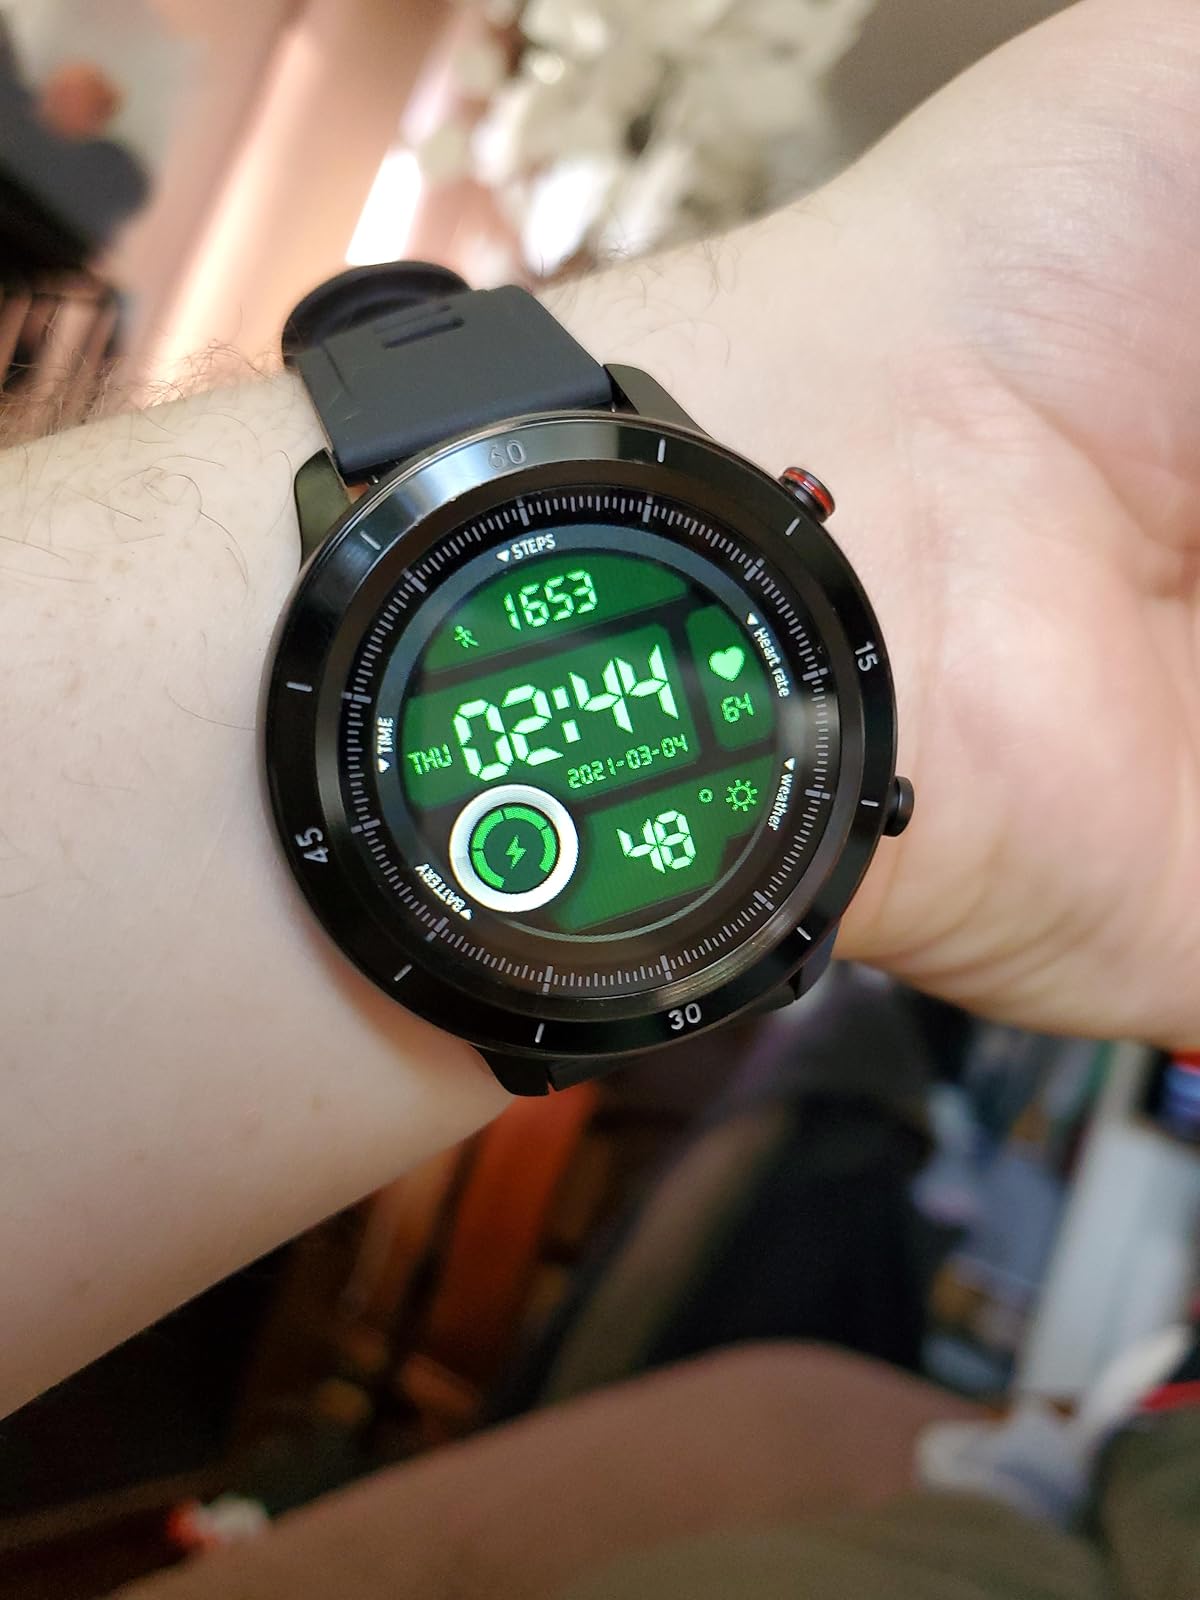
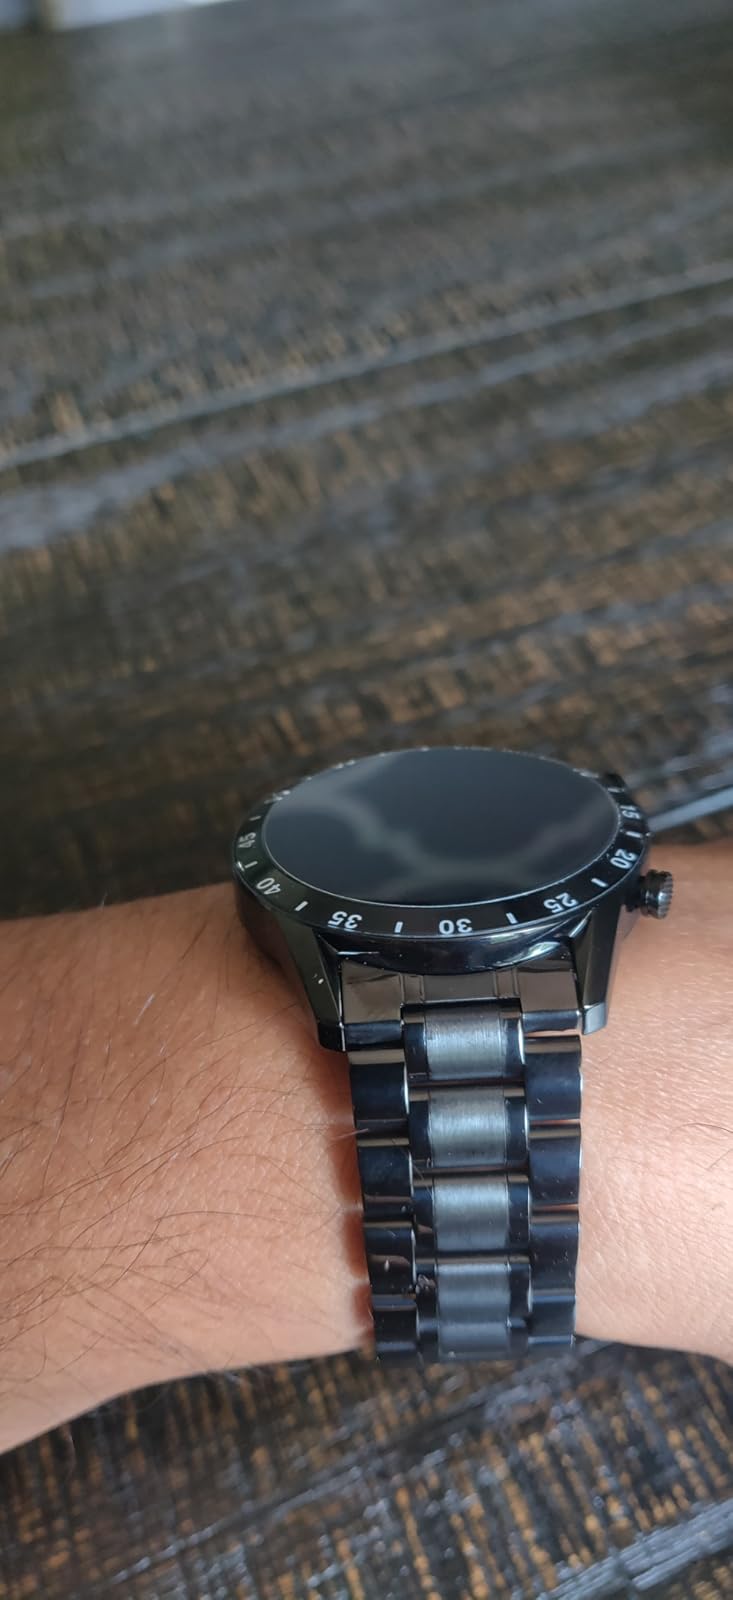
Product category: smartwatch
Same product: no